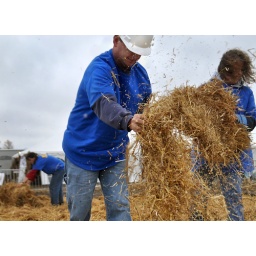
Volunteers spread straw out to cover as much of the mud and standing water as possible. Photo by Liz McDonald